Shadows of the Underworld

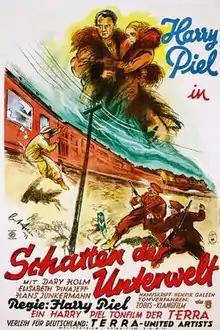

Shadows of the Underworld (German: Schatten der Unterwelt) is a 1931 German action film directed by and starring Harry Piel. It also features Dary Holm, Elisabeth Pinajeff and Hans Junkermann. It was made at the Terra Studios in Berlin while location shooting took place in St. Moritz in Switzerland.